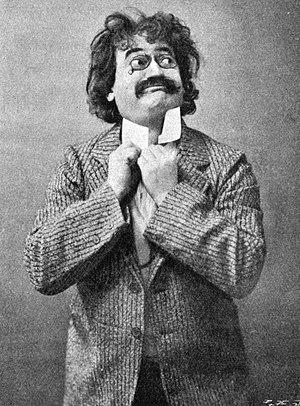
Rudolph Schildkraut (1862–1930), acteur de cinéma et de théâtre américain d'origine autrichienne.